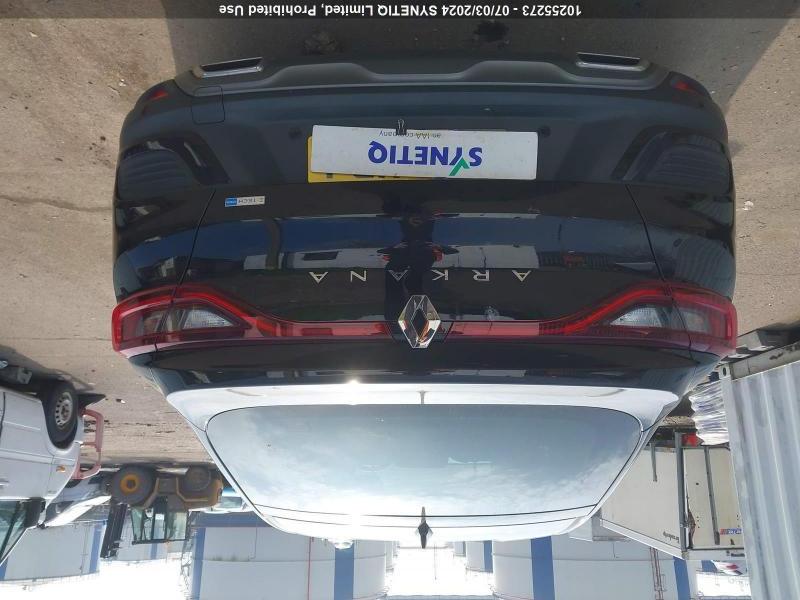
Aucun dommage détecté.
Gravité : aucun